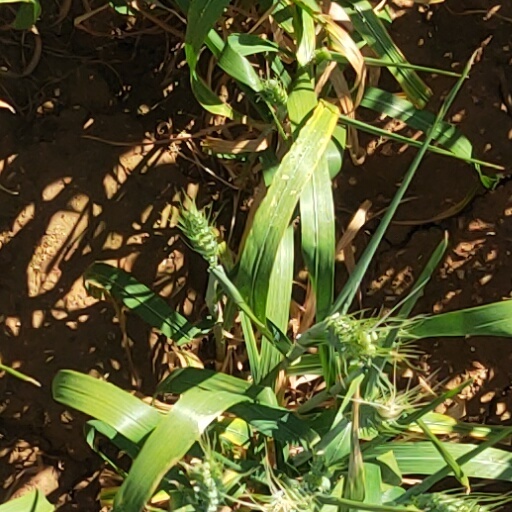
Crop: wheat